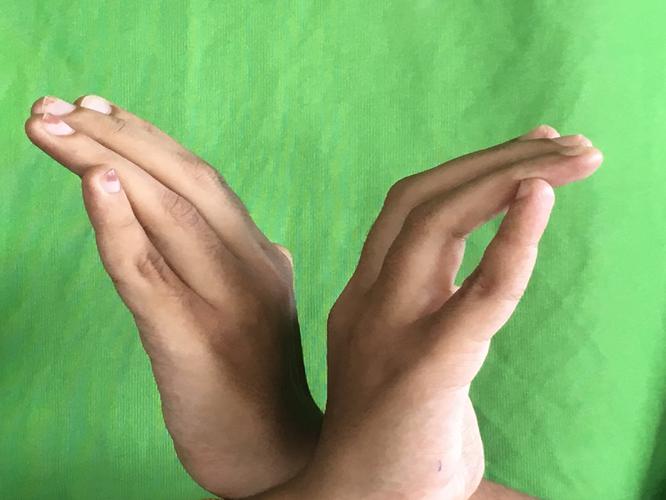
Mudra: Nagabandha
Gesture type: double_hand